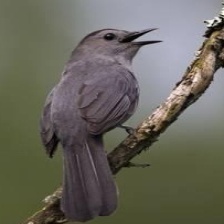
Species: GRAY CATBIRD
Scientific name: DUMETELLA CAROLINENSIS